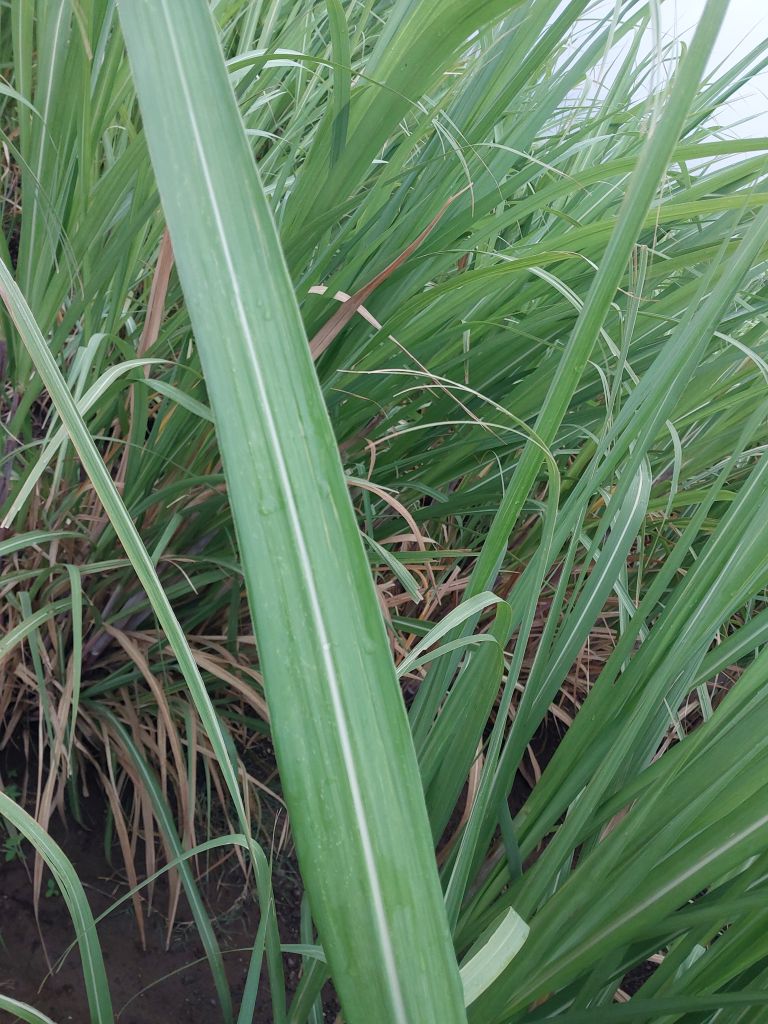
Label: Healthy